Laynie Browne

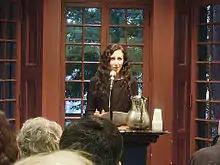
Laynie Browne reading at Kelly Writers House, University of Pennsylvania

Laynie Browne (born 1966, Los Angeles) is an American poet. Her work explores notions of silence and the invisible, through the re-contextualization of poetic forms, such as sonnets ("Daily Sonnets"), tales ("The Scented Fox"), letters ("The Desires of Letters"), psalms ("Lost Parkour Ps(alms)) "and others.